Radiation material science

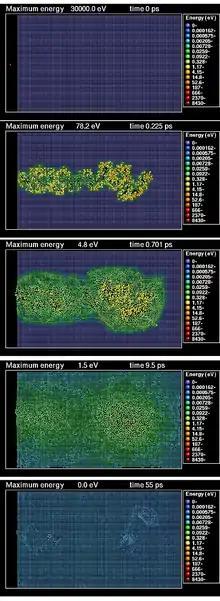
Image sequence of the time development of a collision cascade in the heat spike regime produced by a 30 keV Xe ion impacting on Au under channeling conditions. The image is produced by a classical molecular dynamics simulation of a collision cascade. The image shows a cross section of two atomic layers in the middle of a threedimensional simulation cell. Each sphere illustrates the position of an atom, and the colors show the kinetic energy of each atom as indicated by the scale on the right. At the end, both point defects and dislocation loops remain.

The radiation damage event is defined as the transfer of energy from an incident projectile to the solid and the resulting distribution of target atoms after completion of the event. This event is composed of several distinct processes: